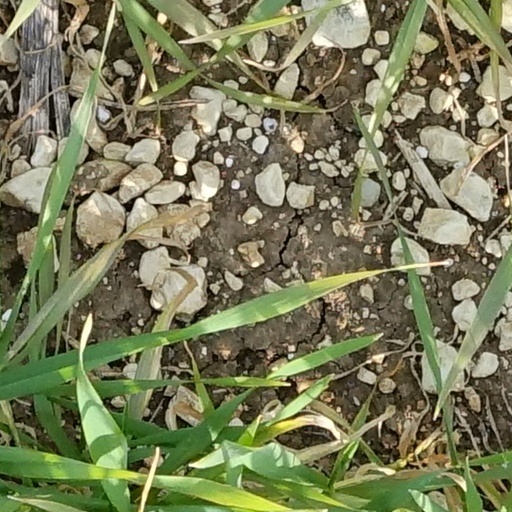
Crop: wheat